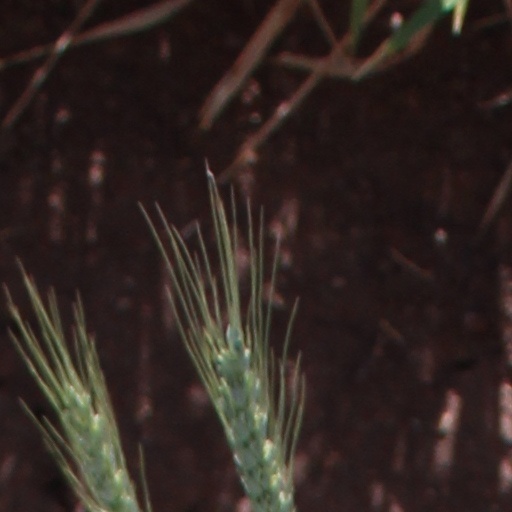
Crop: wheat